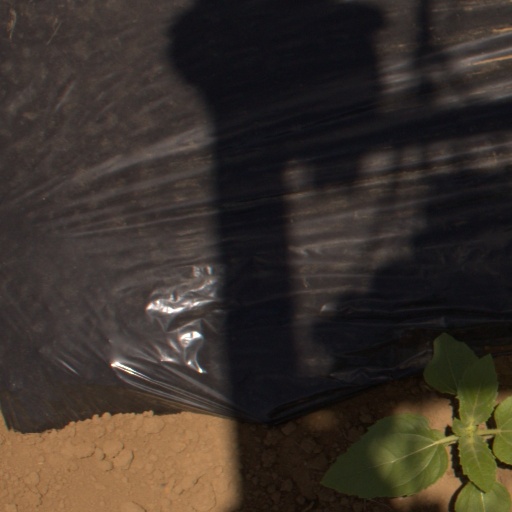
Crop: Jerusalem artichoke